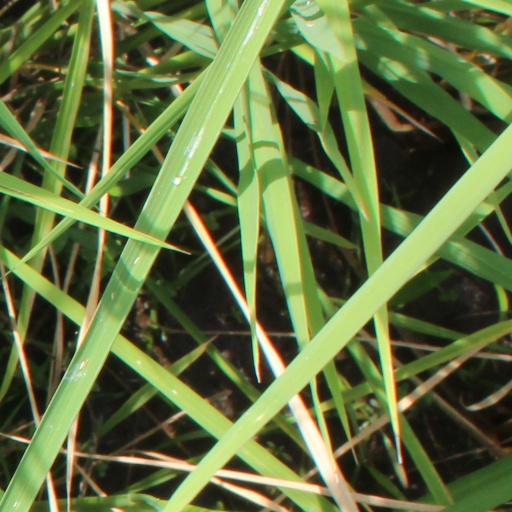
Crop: rice